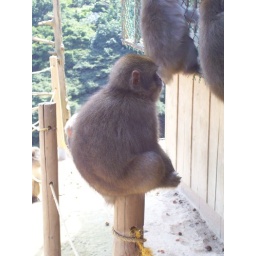
Partly wild monkeys living in the wooded mountains of Arashiyama, but used to humans at the visitor centre